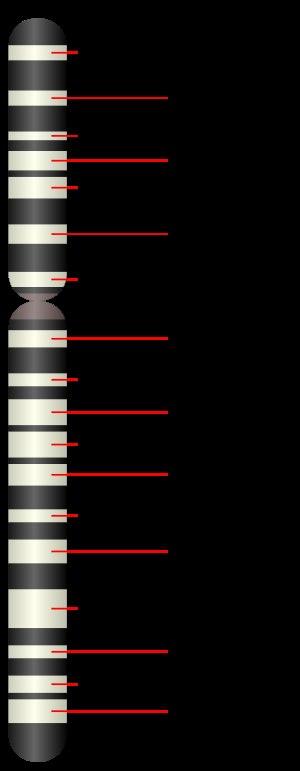
Le chromosome X est l'un des deux chromosomes sexuels de l'être humain et de certains animaux. Il fait partie du système XY de détermination sexuelle.